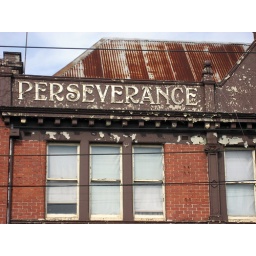
Some irony in that this is the only part of the sign still attached to this building (&amp;quot;The Perseverance Hotel&amp;quot;).